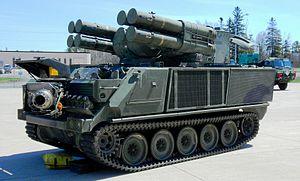
Le 4ᵉ Régiment d'artillerie (Appui général) [4e Régt ] anciennement 4ᵉ Régiment d'artillerie antiaérienne est un régiment de l'Artillerie royale canadienne de l'Armée canadienne des Forces armées canadiennes. Il fait partie de la 5ᵉ Division du Canada et est stationné sur la base des Forces canadiennes Gagetown au Nouveau-Brunswick.
Le système d'arme antiaérien et antichar est une plate-forme mobile de défense aérienne à basse altitude pouvant engager des objectifs variés. Le système ADATS a été conçu pour protéger les troupes mobiles et des installations. Ce système d'arme autonome est monté sur un véhicule chenillé MOD et il peut opérer de jour comme de nuit et dans toutes conditions. Il est utilisé uniquement par le Canada.